Seattle University

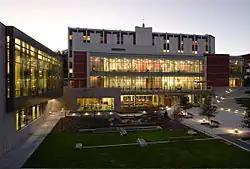
Lemieux Library and McGoldrick Learning Commons

The Center for the Arts houses a 150-seat flexible theater designed for drama, dance, and ensemble music. It also houses The Hedreen Gallery, a lobby art gallery for the public display of visual art by students and visiting artists visible through over of plate glass windows along Twelfth Avenue. The Center also includes a scene shop, costume shop, prop room, green room, dressing room, and ticket booth.